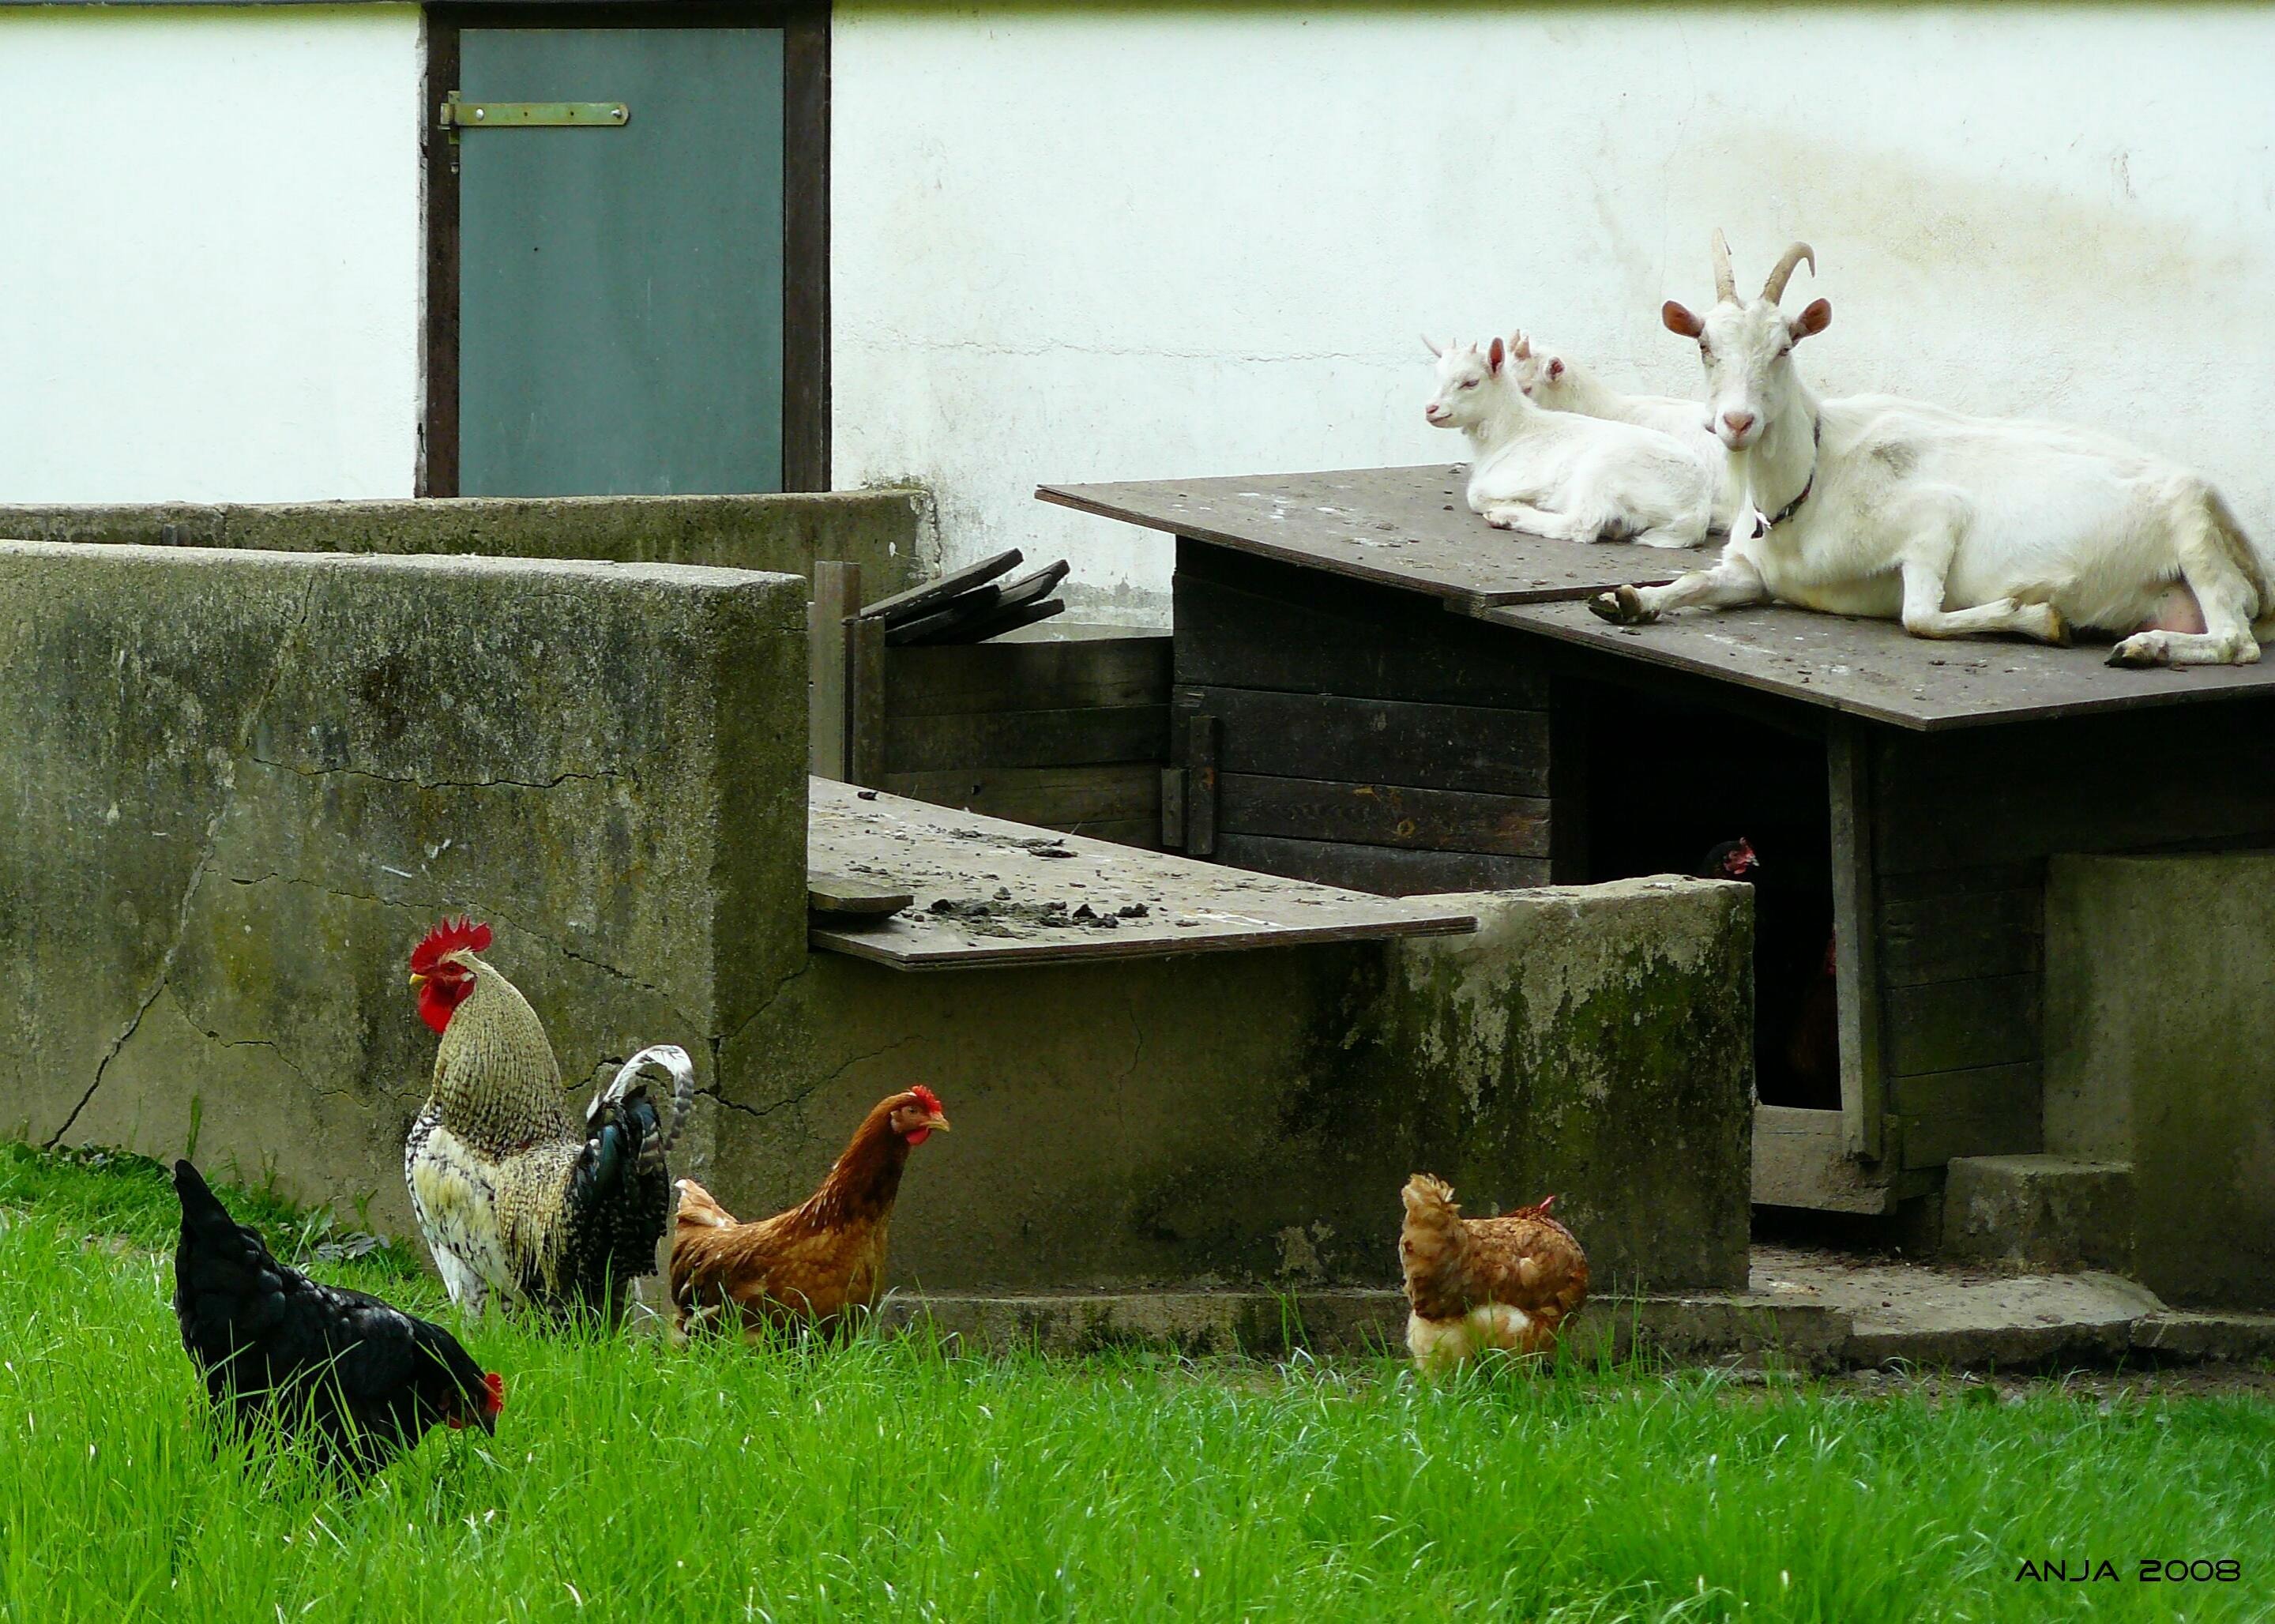
nature, grass, outdoor, bird, white, farm, meadow, animal, goat, livestock, backyard, chicken, fauna, poultry, hen, goats, stall, animals, hahn, idyll, animal world, chickens, bock, hof, goatee, country life, domestic goat, billy goat, free range, pinnate, stabling